Du Temple Monoplane

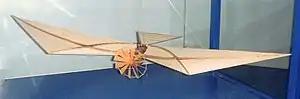
Reconstructed model of Du Temple's 1857 flying machine at the Musée de l'Air et de l'Espace.

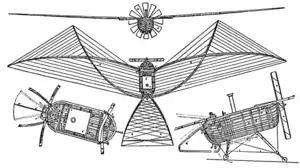
1857 patent drawing of Félix du Temple's flying machine, the "Canot planeur".

The aircraft used a very compact, high-speed circulation steam engine for which Félix du Temple applied for a patent on 28 April 1876. The engine used very small pipes packed together "to obtain the highest possible contact surface for the smallest possible volume"